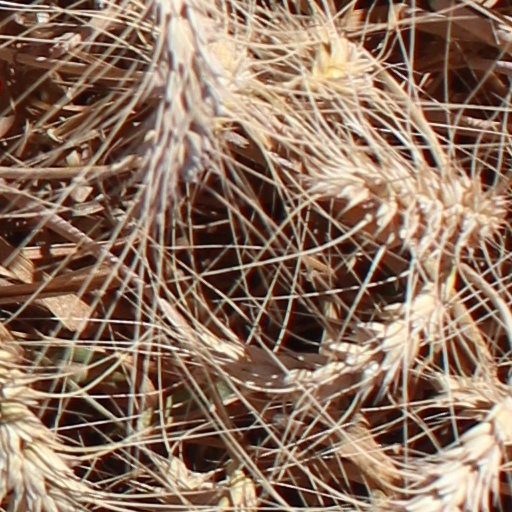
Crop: wheat